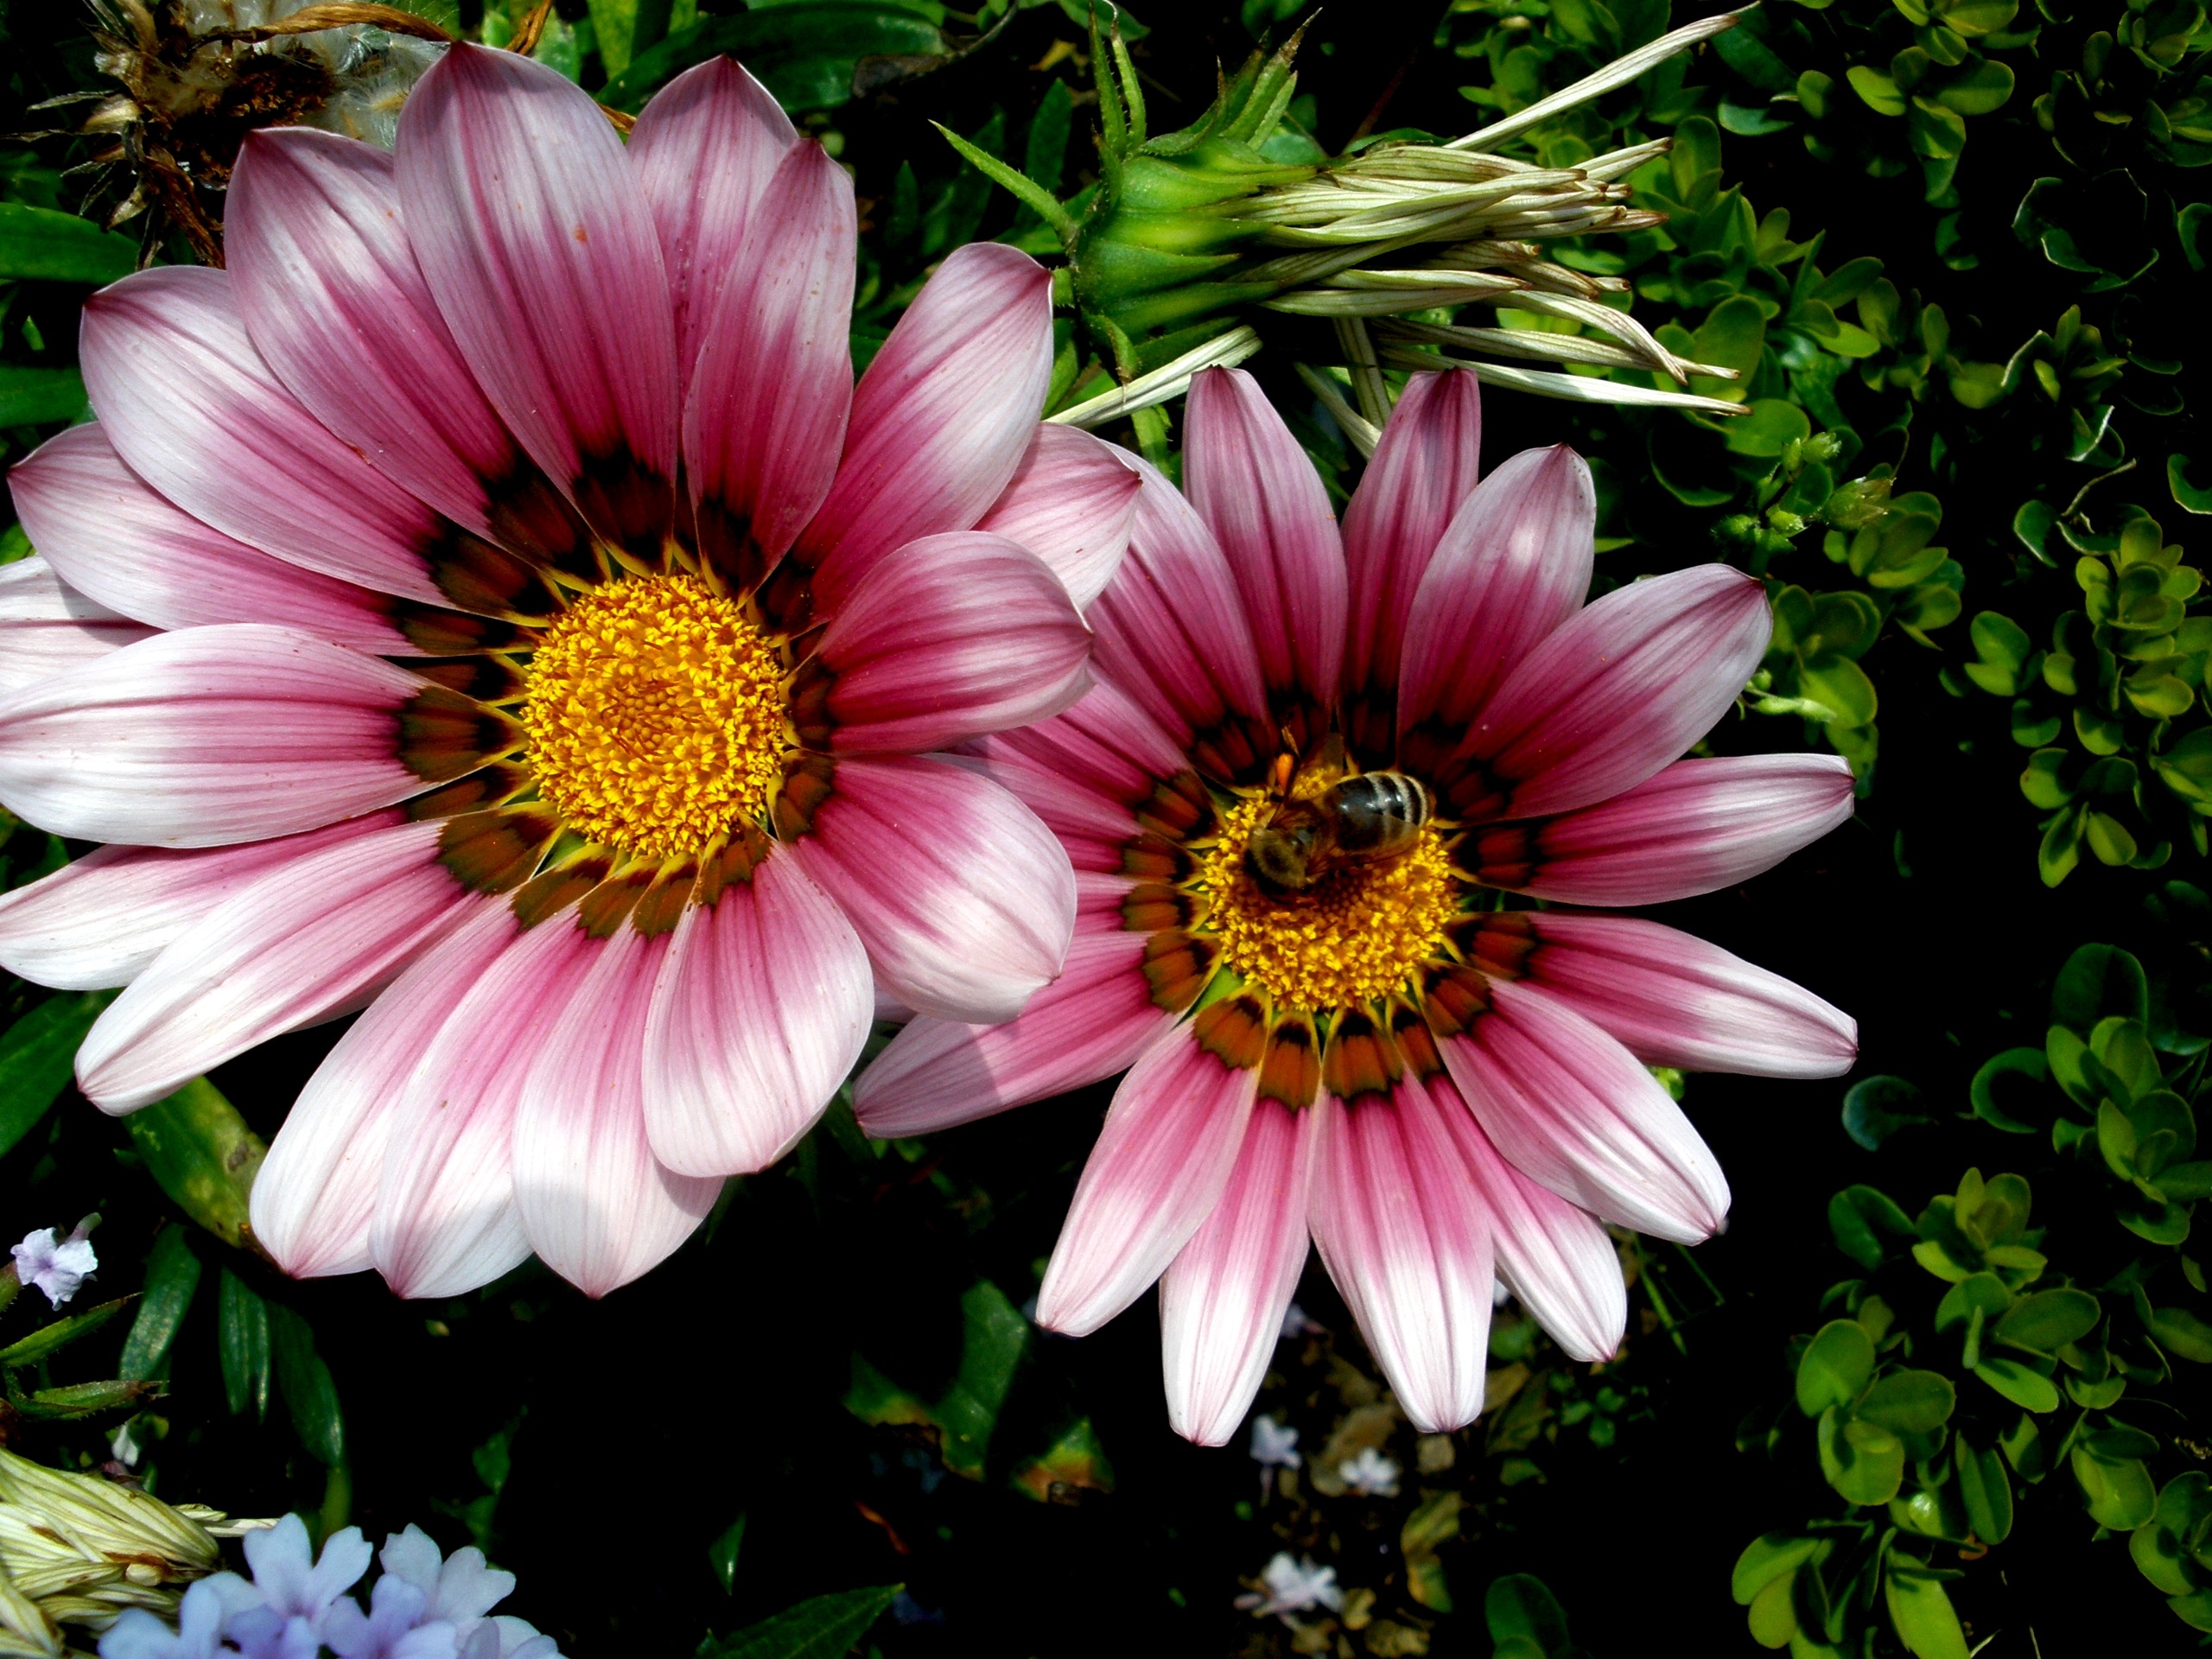
plant, flower, purple, petal, pollination, spring, botany, yellow, close, flora, aster, bee, floristry, flowering plant, daisy family, flower blossom, annual plant, land plant, marguerite daisy